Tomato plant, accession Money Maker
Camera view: vertical (180 deg); turntable rotation: 60 degrees
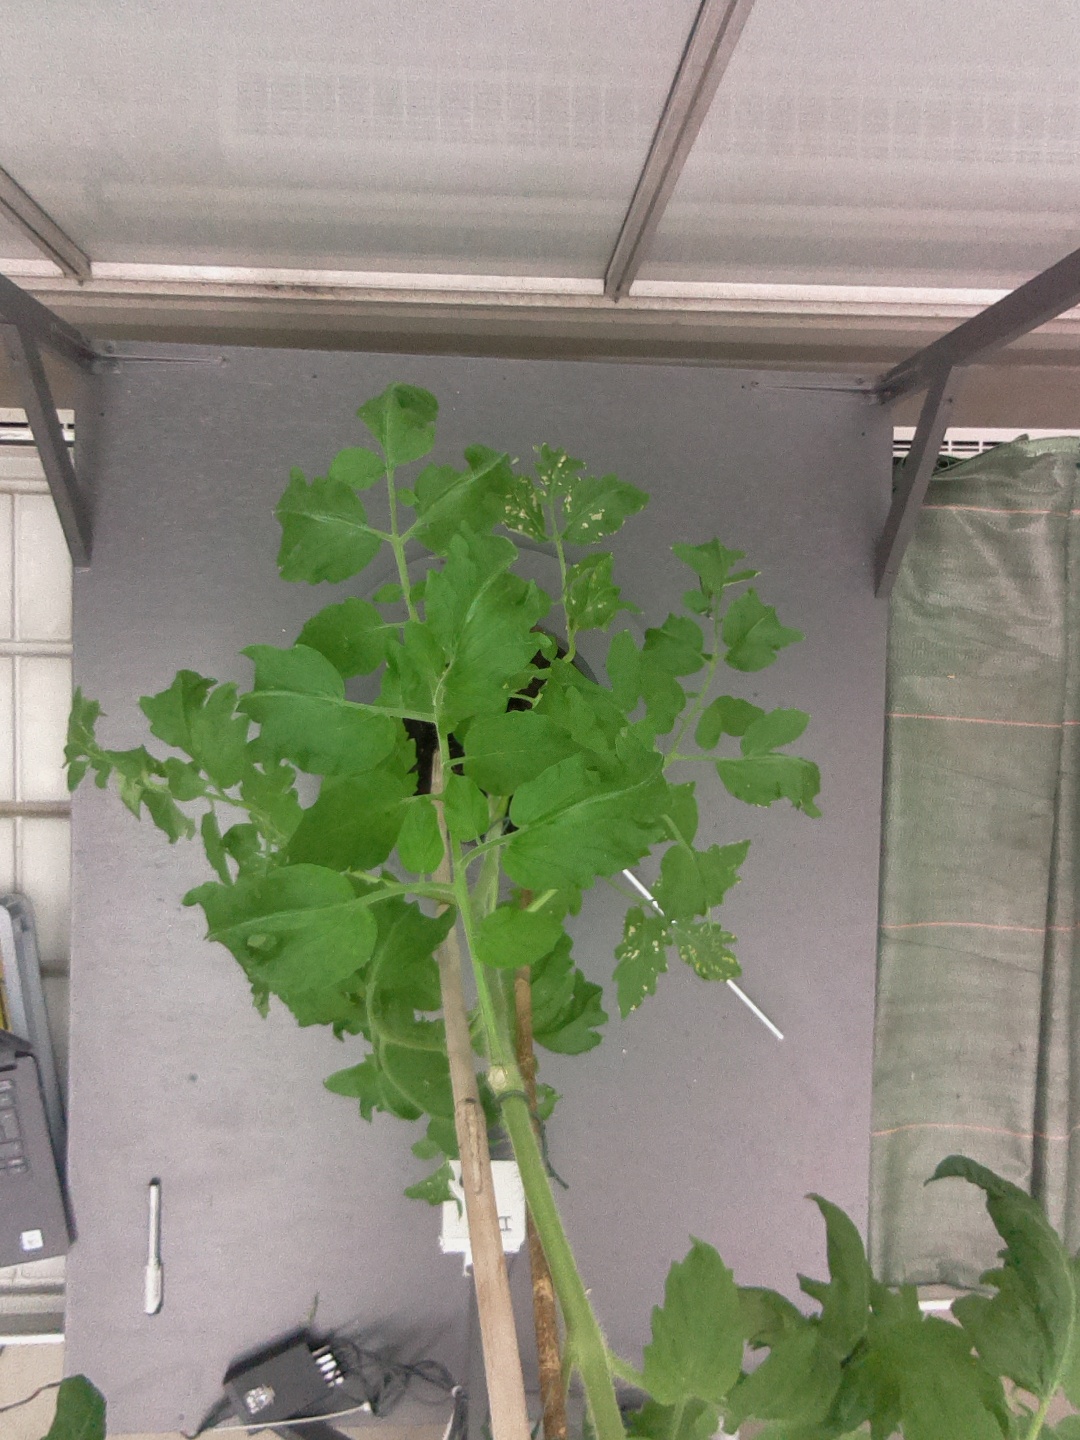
BBCH growth stage 70: Fruits at the main stem or branches visibles